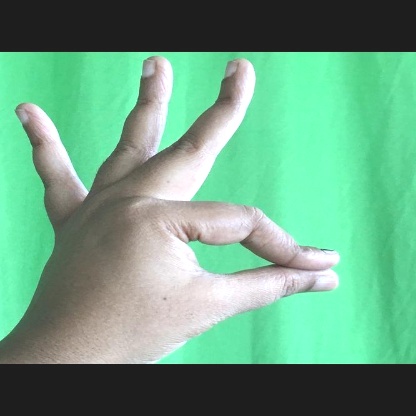
Mudra: Hamsasyam